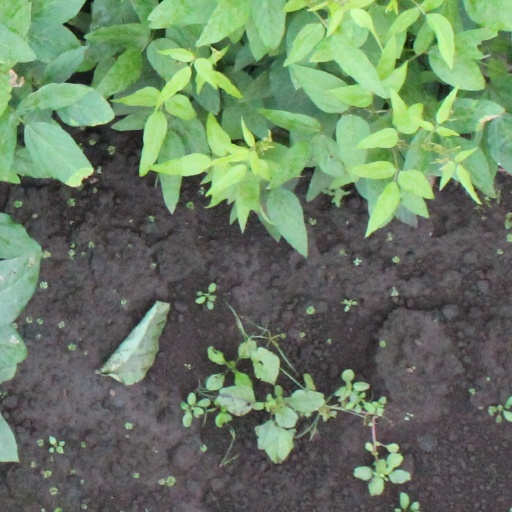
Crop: soybean